Calvatia cyathiformis

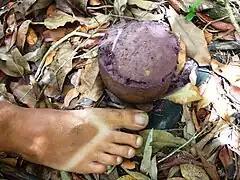
"C. cyathiformis".

Calvatia cyathiformis, or purple-spored puffball, is a large saprobic species of "Calvatia". This terrestrial puffball has purplish or purple-brown spores, which distinguish it from other large Agaricales. It is found in North America and Australia, mostly in prairie or grassland environments. It is reportedly edible when young.